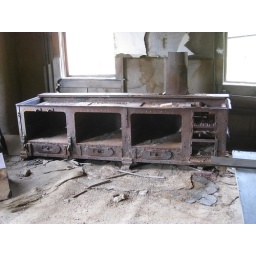
Large stove in two story bunk house